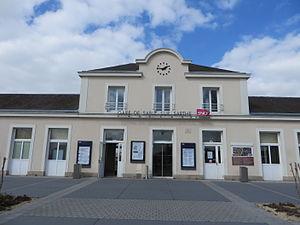
Bâtiment voyageurs et parvis de la gare de Sablé-sur-Sarthe.
La gare de Sablé-sur-Sarthe est une gare ferroviaire française de la ligne du Mans à Angers-Maître-École, située à dix minutes du centre de la ville de Sablé-sur-Sarthe, dans le département de la Sarthe, en région Pays de la Loire.